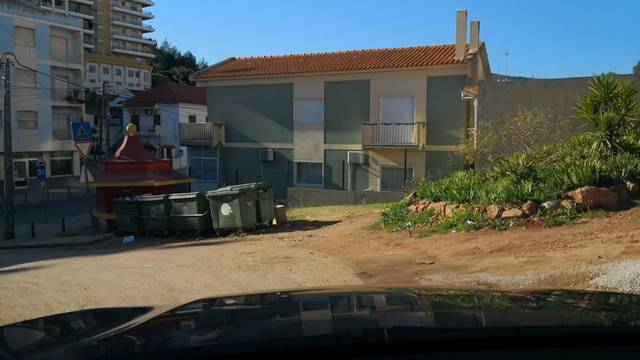
Region: Portugal
Coordinates: 38.526, -8.906